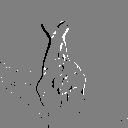
ASL letter: r